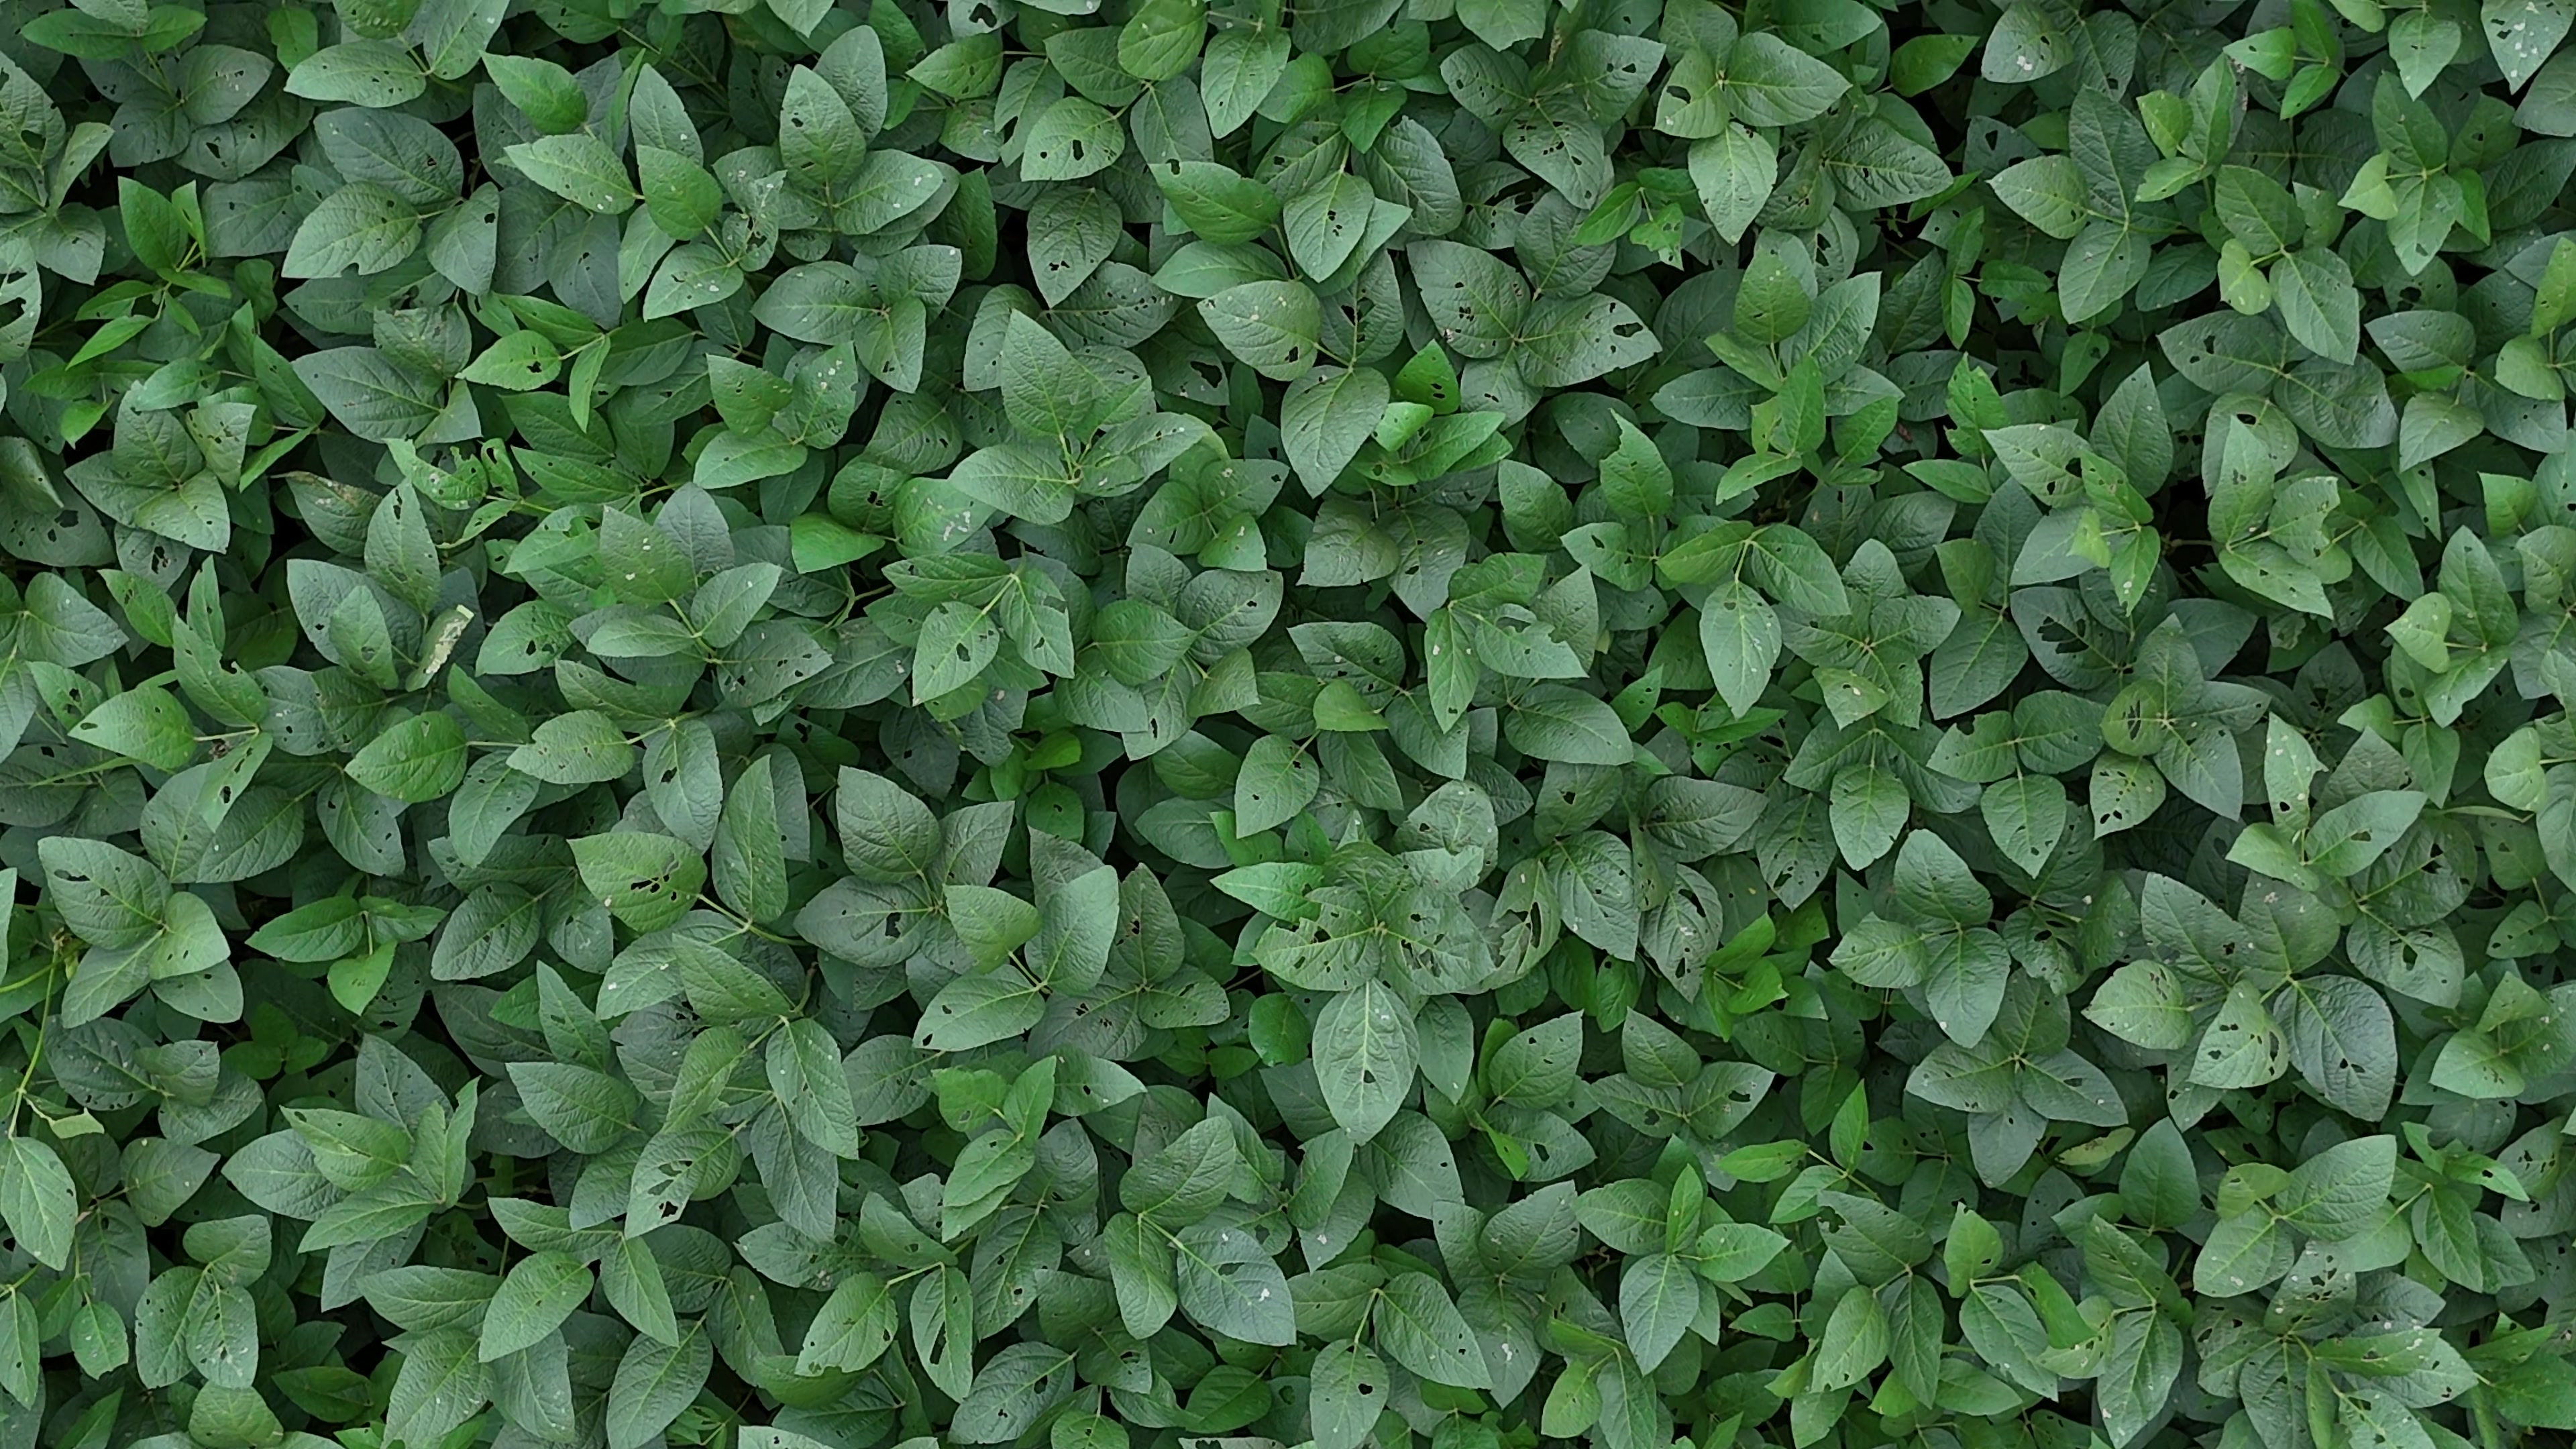
Label: Semilooper_Pest